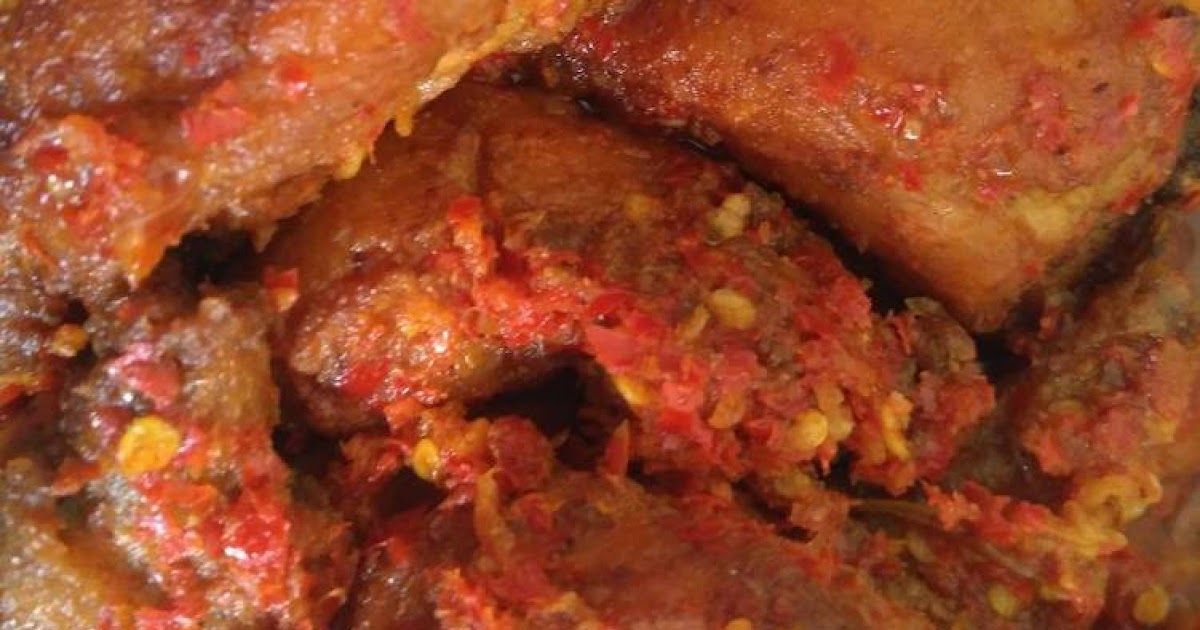
Label: telur_balado